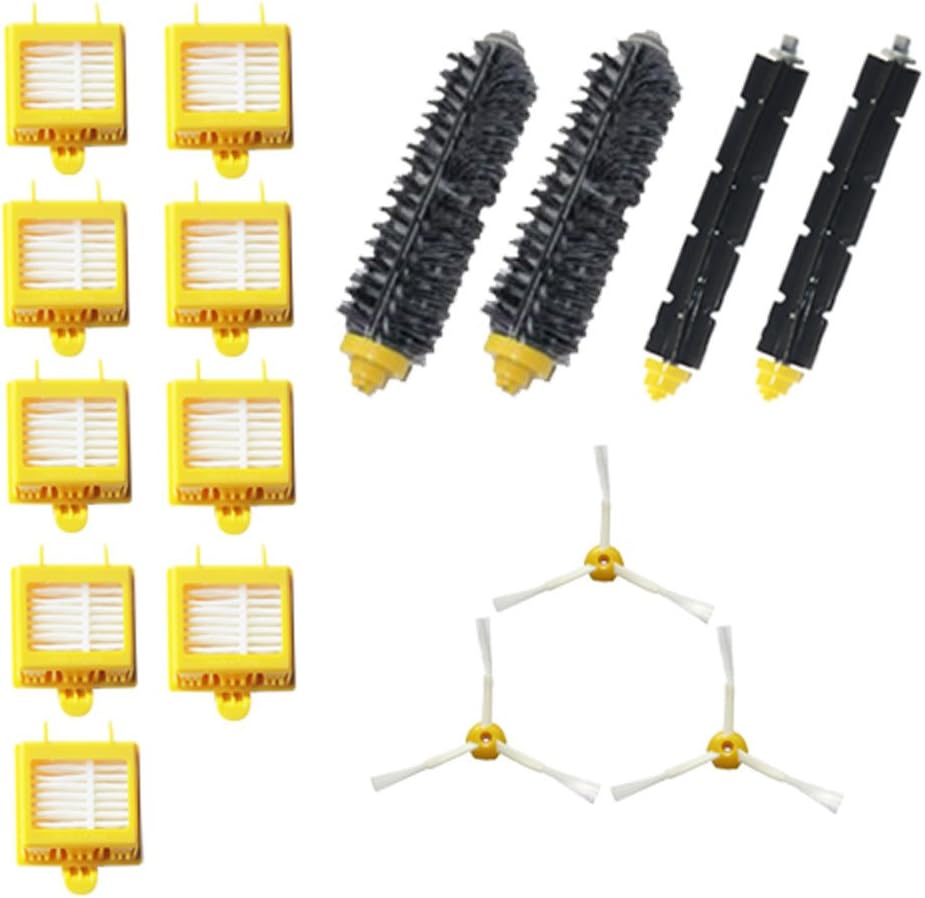
Amyehouse Replacement Parts Kit Includes Bristle Brush & Flexbile Beater & Side Brush & Hepa Filters Compatible for Irobot Roomba 700 Series 760 770 780 790 Vacuum Accessories
Category: Amazon Home
Kindly note:  This is not an iRobot Original product and is not covered under any iRobot warranty. The iRobot brand name and logo are the registered trademark of the respective owner. Any use of the iRobot brand name, model or part designation for this product is made solely for purposes of demonstrating compatibility. The accessories replacement kit is compatible with Irobot Roomba 700 Series 760 770 780 790.  The Roomba 700 Series Replenishment Kit comes with everything you'll need to keep your Roomba operating at peak performance.  The kit includes 2 bristle brush & 2 flexibe beater & 9 hepa filters & 3 side brush.
Features: The accessories replacement kit is compatible with Irobot Roomba 700 Series 760 770 780 790 vacuum cleaner. Contain everything that you need to replenishment your Irobot Roomba robot in one convenient kit. | The innovative Side brush for iRobot Roomba Robots reaches deep into corners and edges. Side brushes are easy to remove and replace as part of routine maintenance. | Regular replacement of the vacuum hepa filters every 2-3 months will maintain roomba's cleaning performance.The hepa filters are easy to see and access, so you can snap them on and off in minimal effort. | Regular replacing Roomba’s flexible beater brush & bristle brush maintain Roomba’s cleaning performance and reduce battery drain. Our roomba replacement parts are made of high quality PC, fully use of efficiency and durable filter and brush material. | The accessories kit includes 2 bristle brush & 2 flexibe beater & 9 hepa filters & 3 side brush for Irobot Roomba 700 series vacuum cleaners.